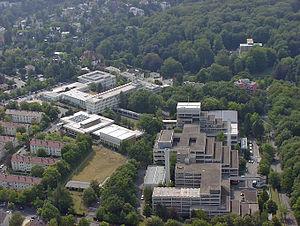
L’Office fédéral de police criminelle est un organisme de police fédéral qui relève du Ministère de l'Intérieur de l'Allemagne. C’est une administration fédérale de niveau supérieur. Il a son siège à Wiesbaden et des bureaux à Berlin et à Meckenheim, près de Bonn. Avec la police fédérale et la Police près le Bundestag, le BKA est l'une des trois forces de police fédérale en Allemagne.
Wiesbaden est la capitale et la seconde plus grande ville de la Hesse, après Francfort-sur-le-Main.
Nordost est un quartier de la ville de Wiesbaden.